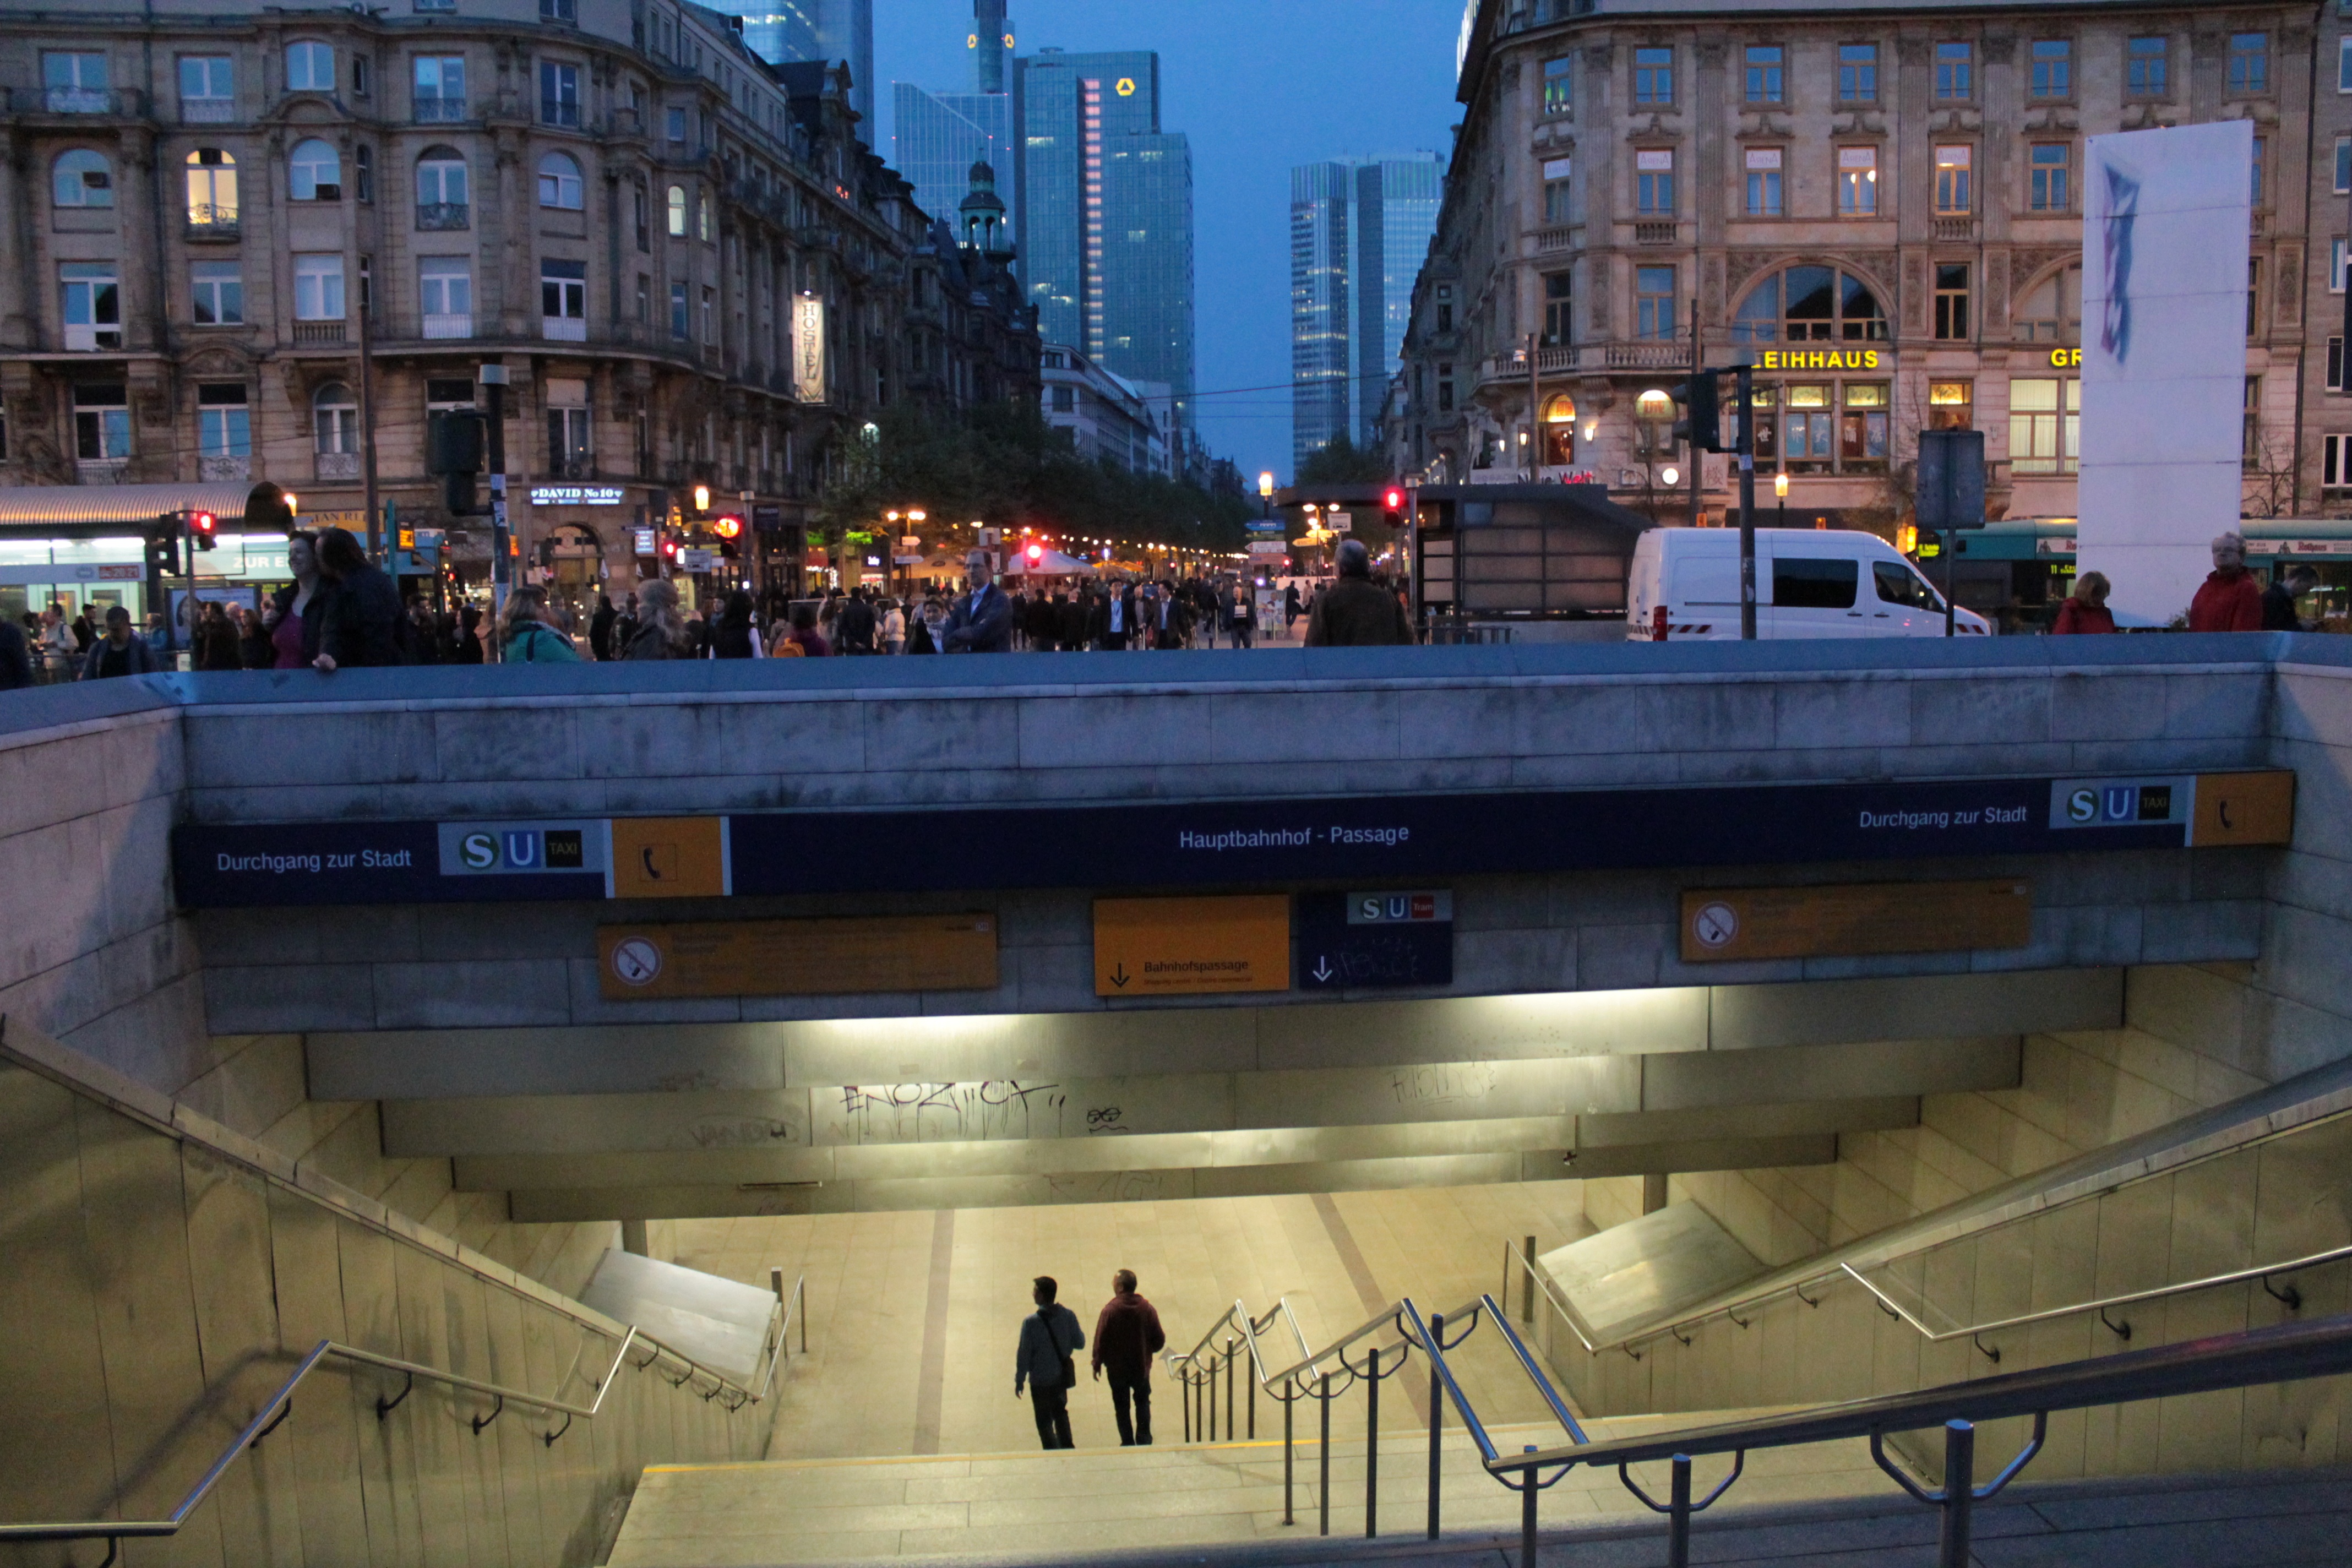
pedestrian, architecture, bridge, night, city, skyscraper, overpass, cityscape, downtown, transport, reflection, landmark, human, two, together, stadium, waterway, public transport, arena, stairs, underpass, railway station, central station, for two, frankfurt, metropolis, personal, urban area, human settlement, metropolitan area, sport venue, railway station area